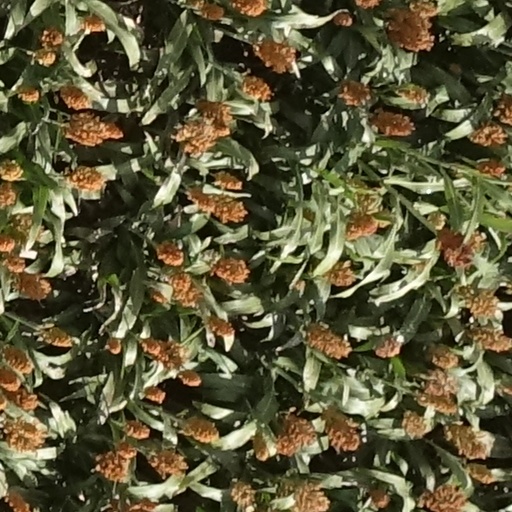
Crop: sorghum